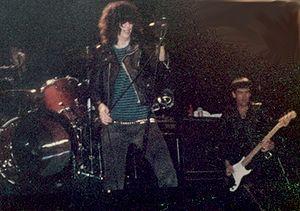
The Ramones est un groupe de rock américain, originaire de New York. Formé en 1974, il est souvent cité comme le premier groupe de punk rock. Bien qu'ayant eu un succès commercial assez limité, le groupe a une grande influence sur le punk et ses dérivés aussi bien aux États-Unis qu'au Royaume-Uni. Le look des membres se détache par son minimalisme et son aspect négligé : cheveux longs, perfecto noir, t-shirt, jeans déchirés aux genoux, chaussures de sport usées.